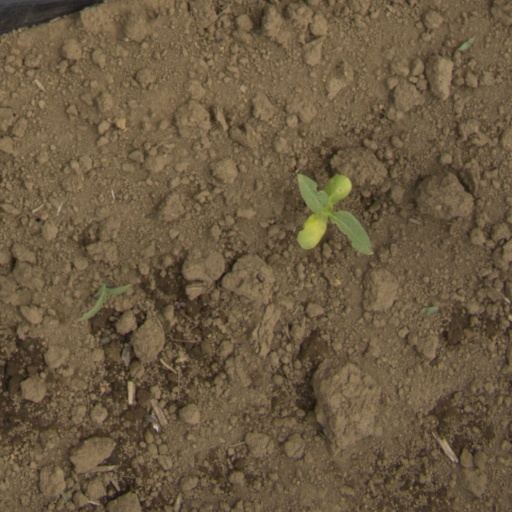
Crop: Jerusalem artichoke